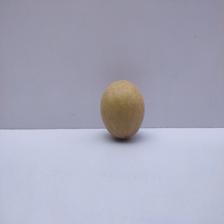
Size: Medium